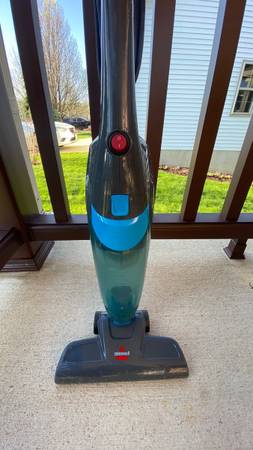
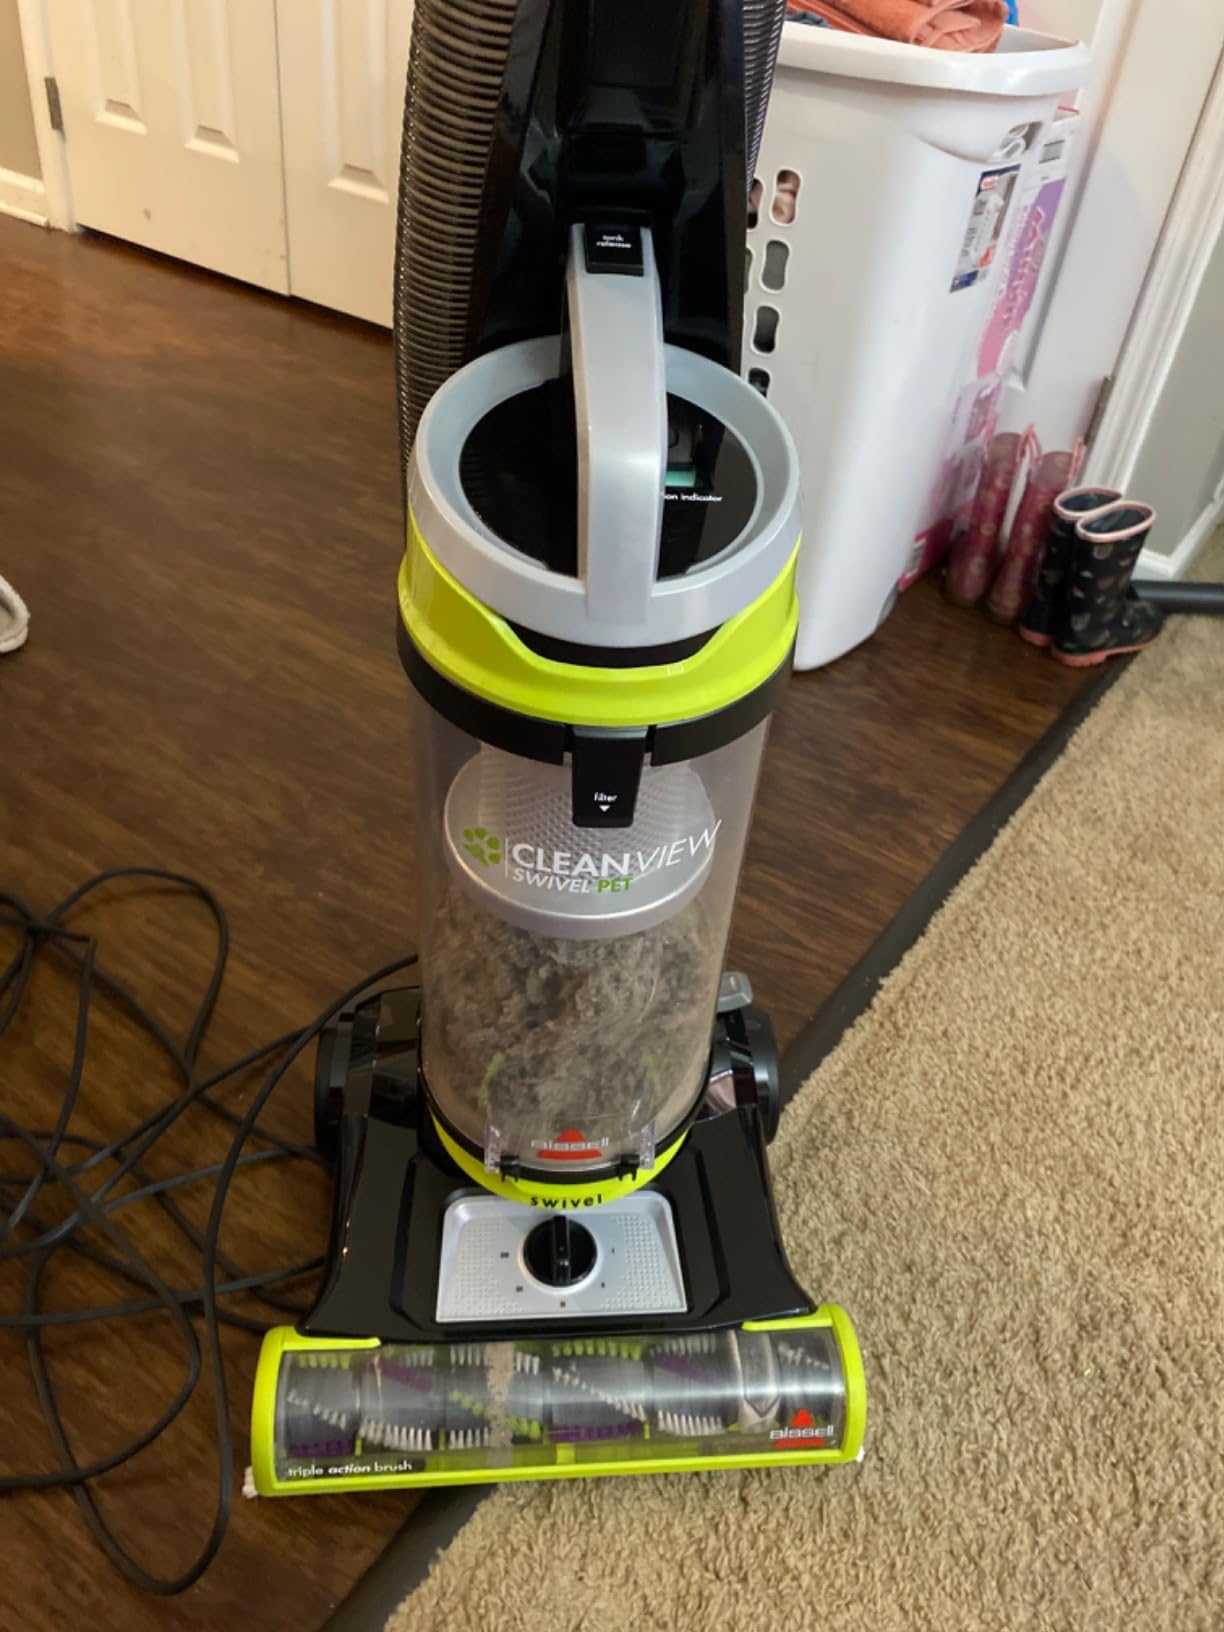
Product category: items_vacuum
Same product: no